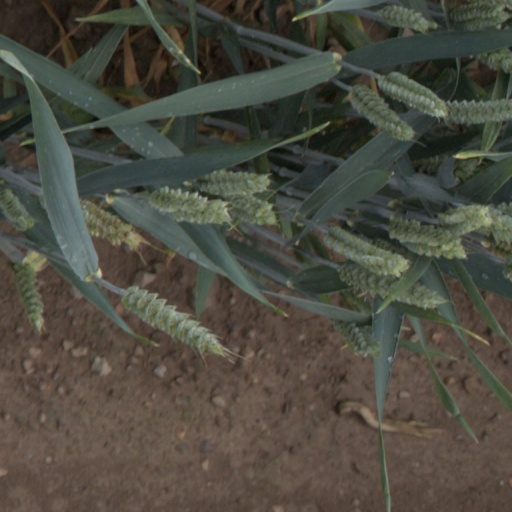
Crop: wheat